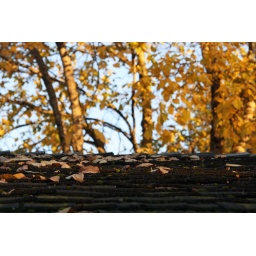
Shot over the roof and onto a tree